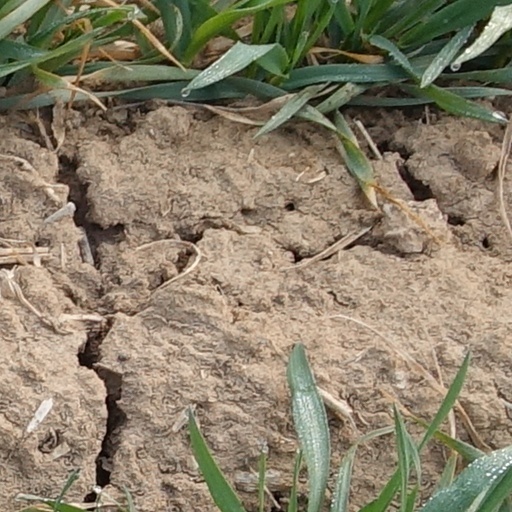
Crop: wheat